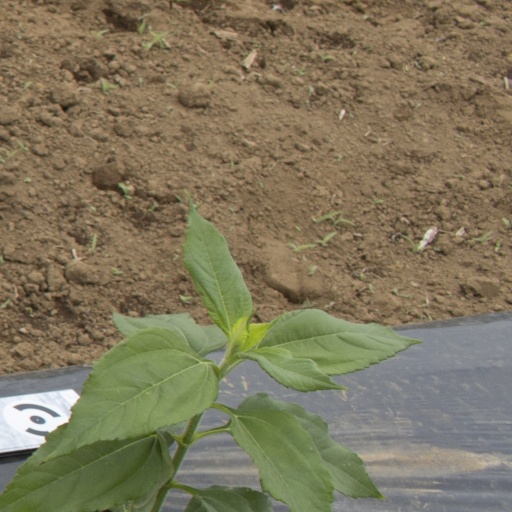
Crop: Jerusalem artichoke